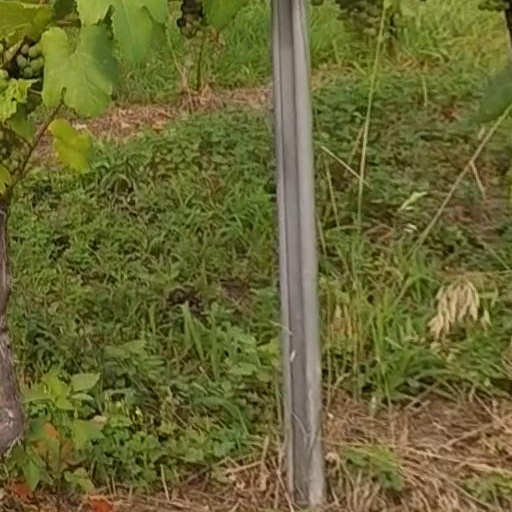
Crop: grape